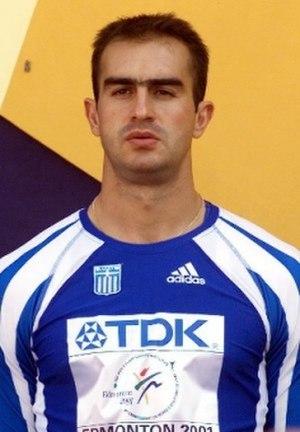
Konstadínos Gatsioúdis est un athlète grec, spécialiste du lancer du javelot.